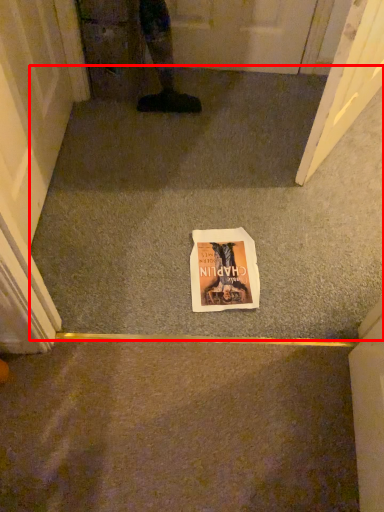
Question: From the image's perspective, where is concrete (annotated by the red box) located relative to comic book? Select from the following
(A) above
(B) below
Answer: A